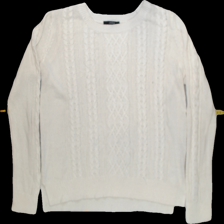
View: front
Type: Sweater
Category: Ladies
Brand: Lindex
Colors: White
Material: 100%acrylic
Pattern: Plain
Cut: Regular, C-collar
Size: L
Season: All
Trend: No trend
Stains: No
Price range: <50
Recommended usage: Export